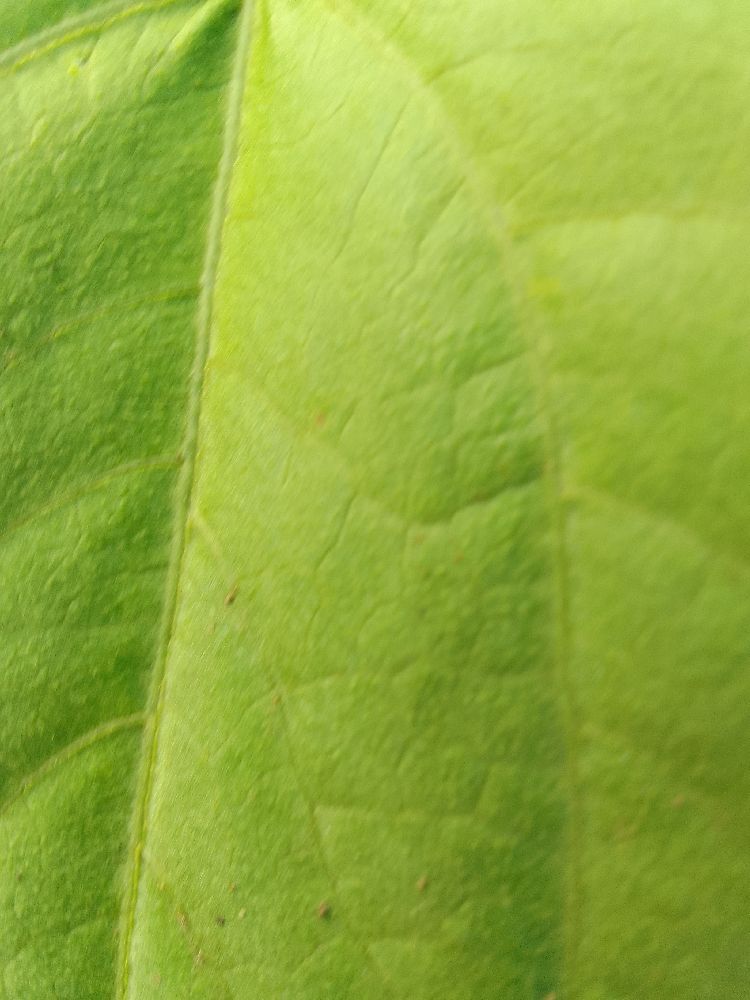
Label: healthy